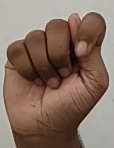
ASL sign: T